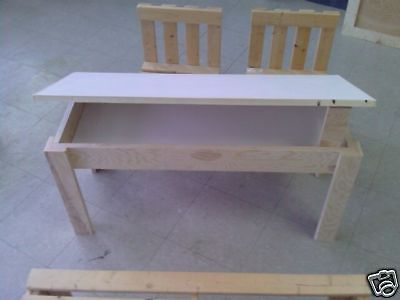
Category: table